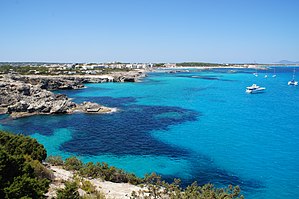
Formentera
Udsigt over Formentera
Formentera er en mindre og mere sydlig ø i øgruppen Pityuserne, der omfatter Ibiza og Formentera samt forskellige små øer. Øgruppen er en del af de Baleariske Øer.